Dorothy Fane (actress)

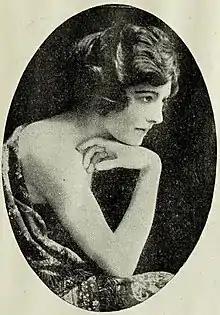
Dorothy Fane, from a 1922 publication.

Dorothy Fane (1889–1976), nee Foster, was a British actress. She is sometimes credited as Dorothy Fayne. Fane appeared frequently in the British theatre and silent films.